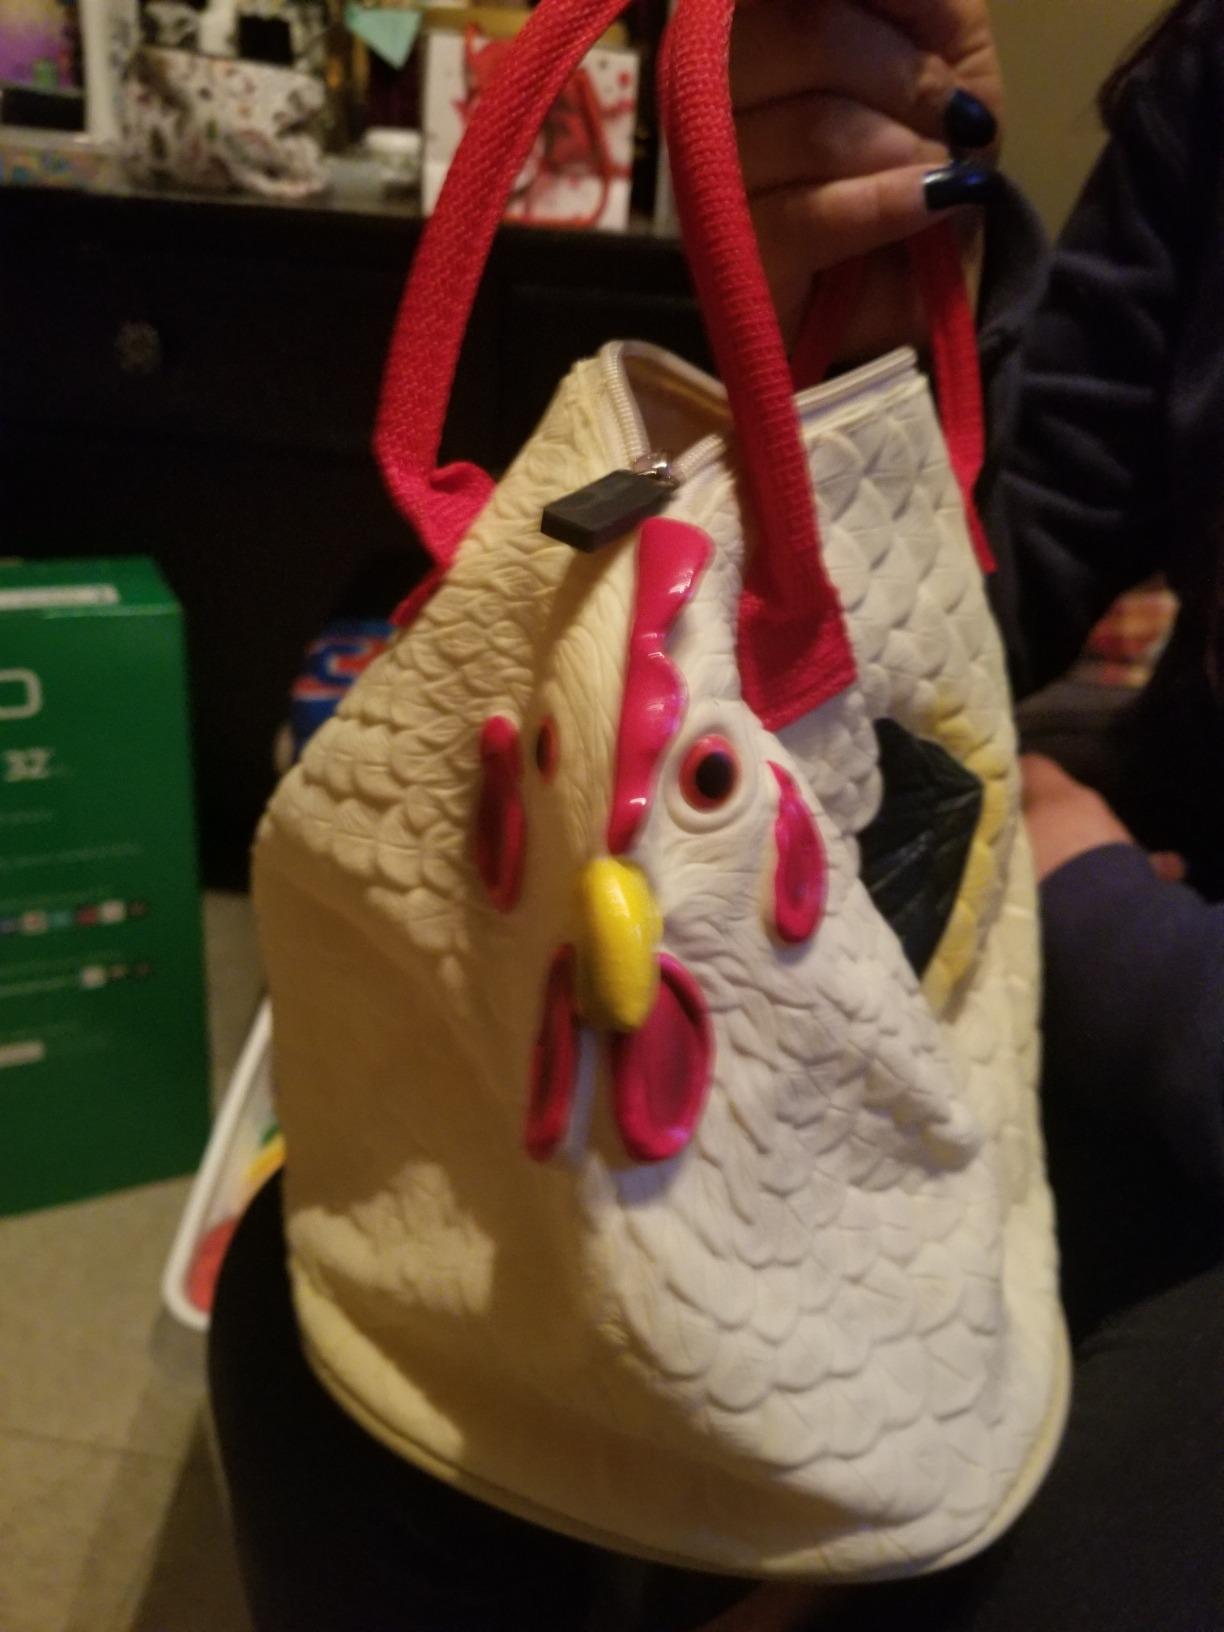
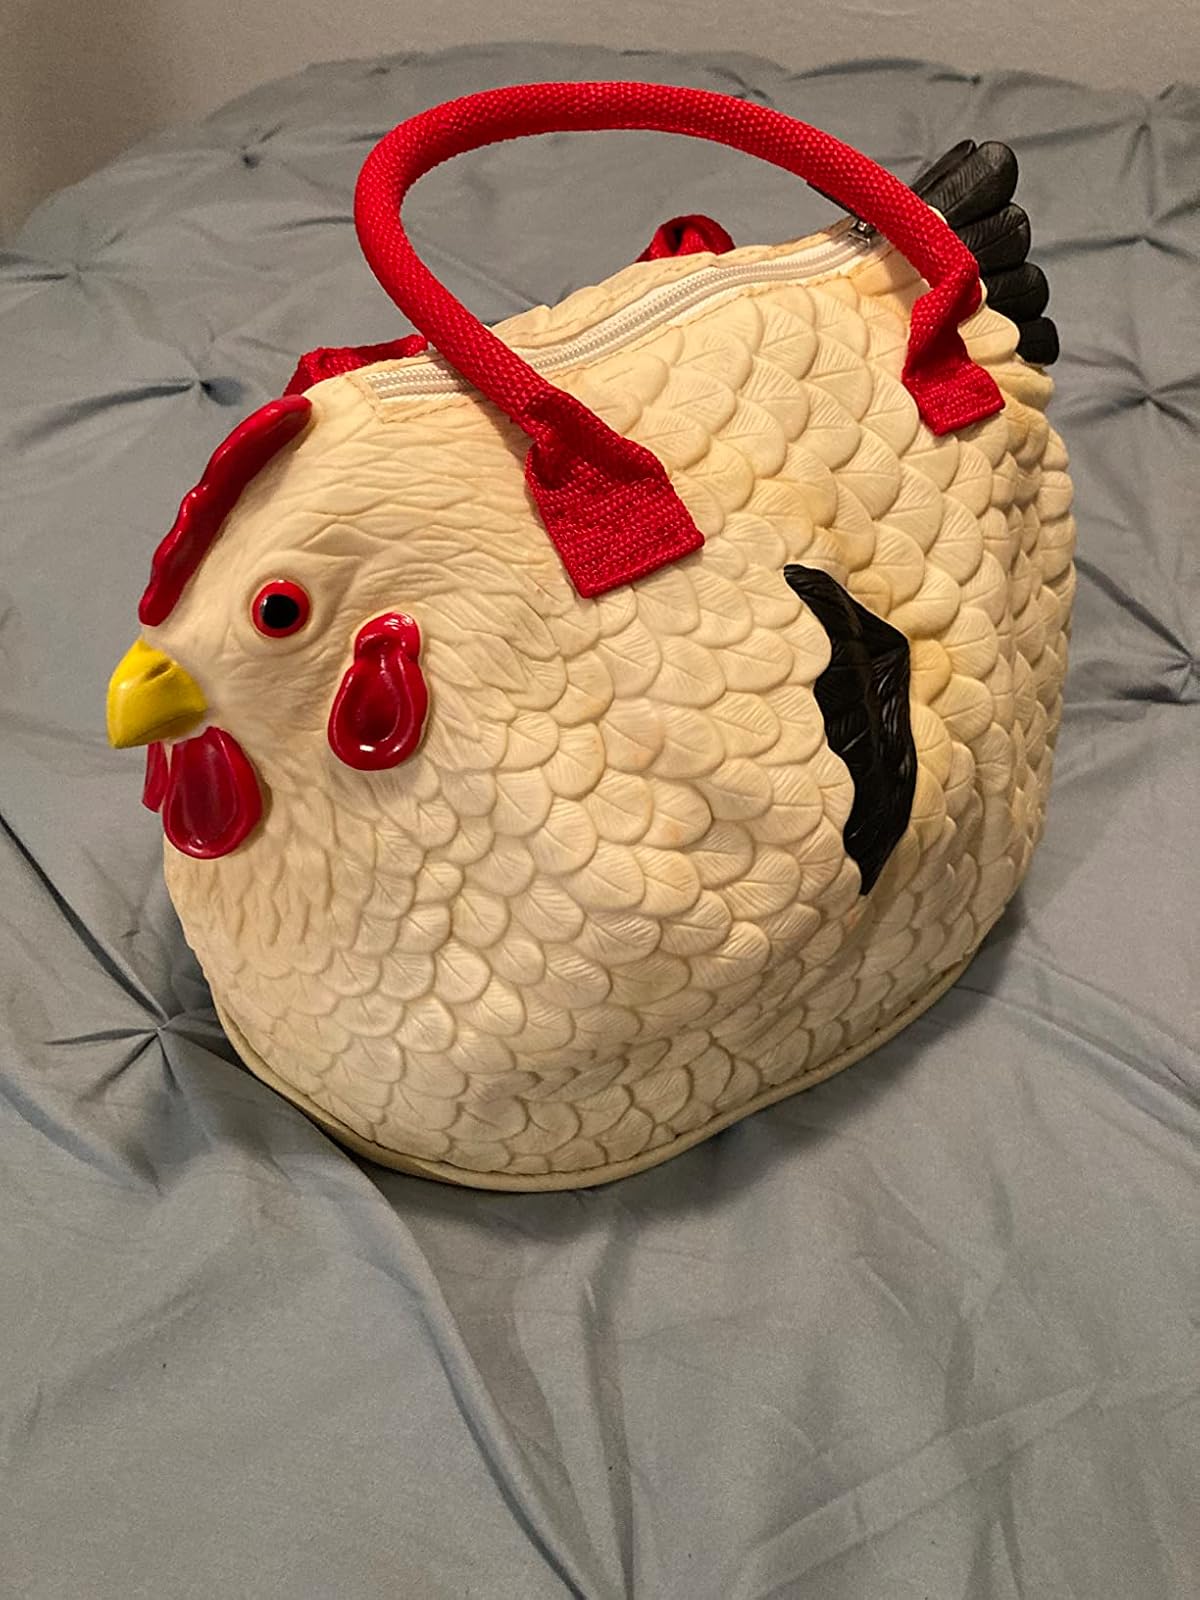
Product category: accessories_handbag
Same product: yes